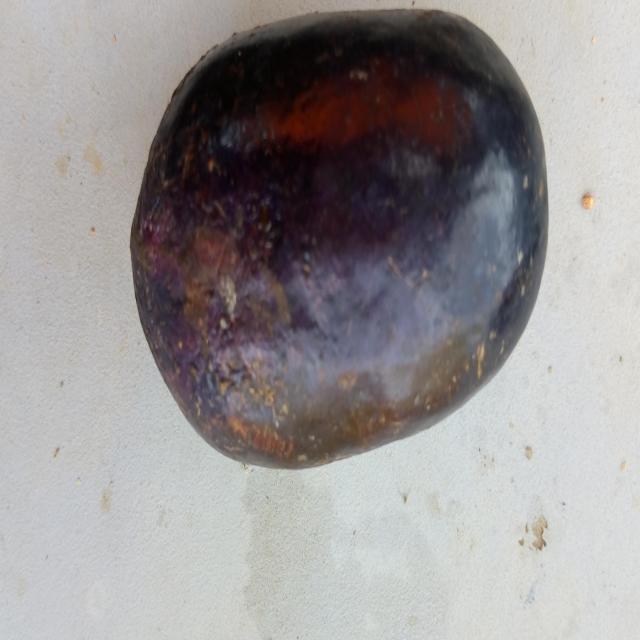
Plum grade: rotten